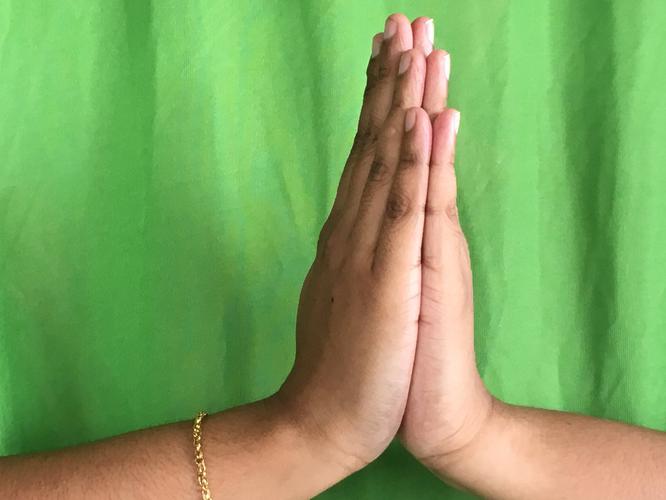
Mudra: Anjali
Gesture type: double_hand